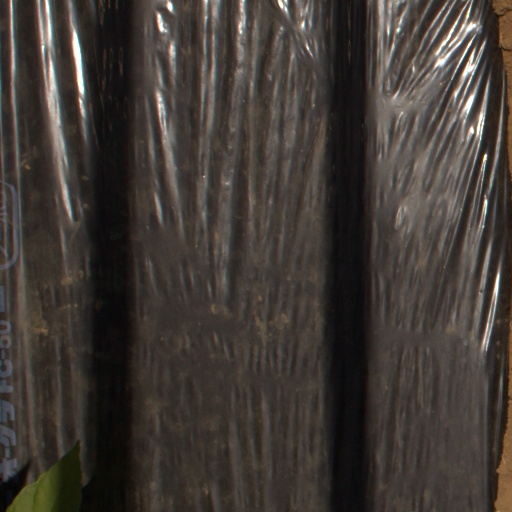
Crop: Jerusalem artichoke